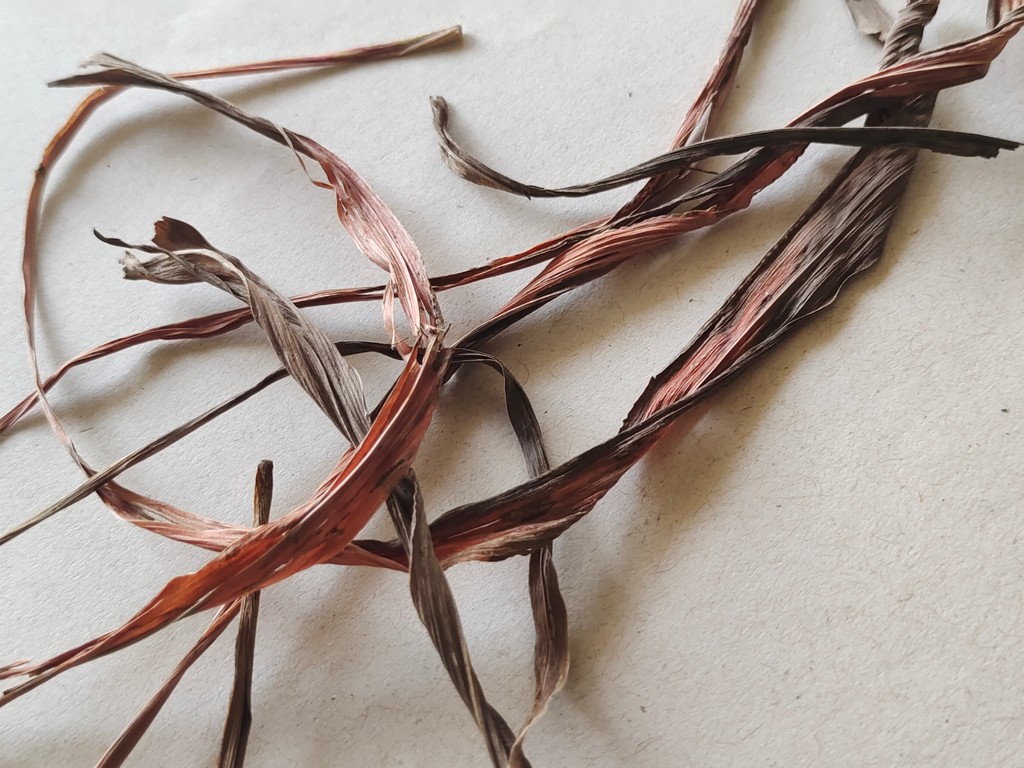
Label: Dried